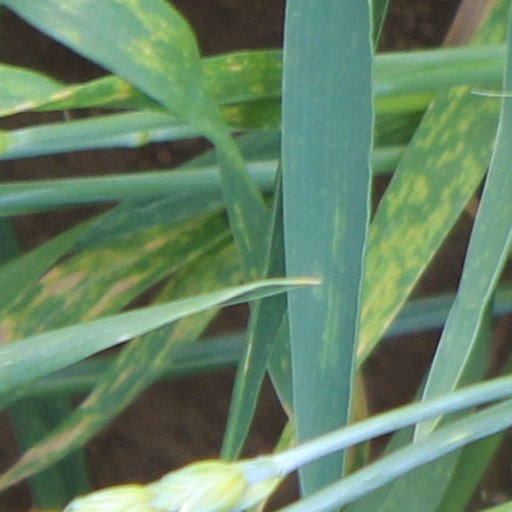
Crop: wheat